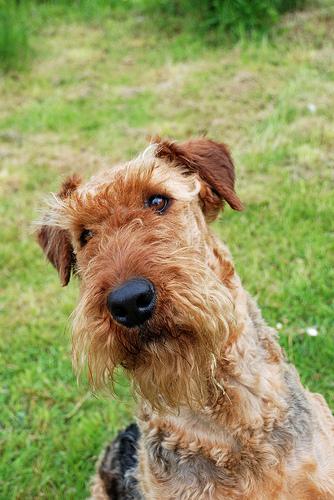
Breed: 200-n000008-Airedale